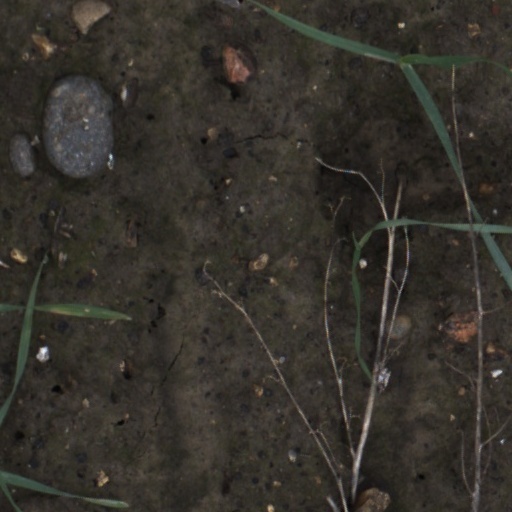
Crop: wheat